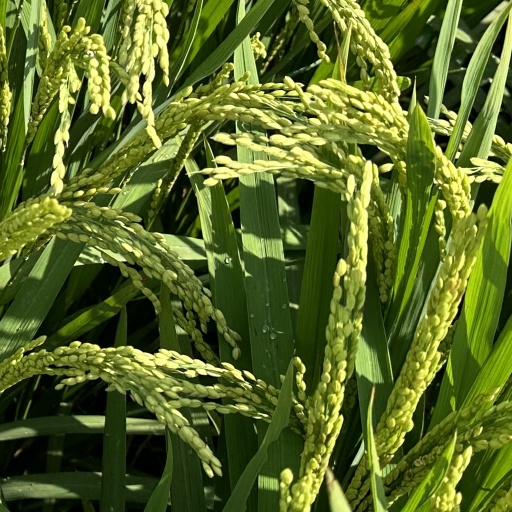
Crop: rice